Olympiacos B.C.

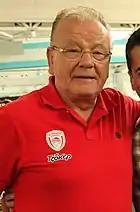
Dušan Ivković

In the 1996–97 season, with a new coach, Dušan Ivković at the bench, the Reds and their fans had more hope than ever for the European title. In the regular season of the EuroLeague Olympiacos' performance was not as good as it was in the previous years, but in the play-offs they were impressive, twice breaking their opponents home court advantage. Their first victim was Partizan. In a strange best of three series, Olympiacos won the first match with 81–71 in Belgrade, lost the second at Peace and Friendship Stadium (61–60), which disappointed their fans, and finally won the third game in Belgrade with 74–69, which advanced them to the quarter-finals where the defending champions Panathinaikos were waiting for them with a home court advantage. Panathinaikos was ready to stop their rivals and take the revenge for the last year's smashing 73–38 defeat in the Greek finals. In the first game of the series at Panathinaikos' home, the Athens Olympic Indoor Hall, Olympiacos once again thrashed the Greens, beating them 69–49 in front of their own fans. After the 20-point difference triumph in their rivals' court, they were only one win away from the Final Four. In the second match, at Peace and Friendship Stadium, in front of 17,000 ecstatic Reds fans, Olympiacos beat Panathinaikos once more by a score of 65–57 and advanced to the Final Four in Rome.